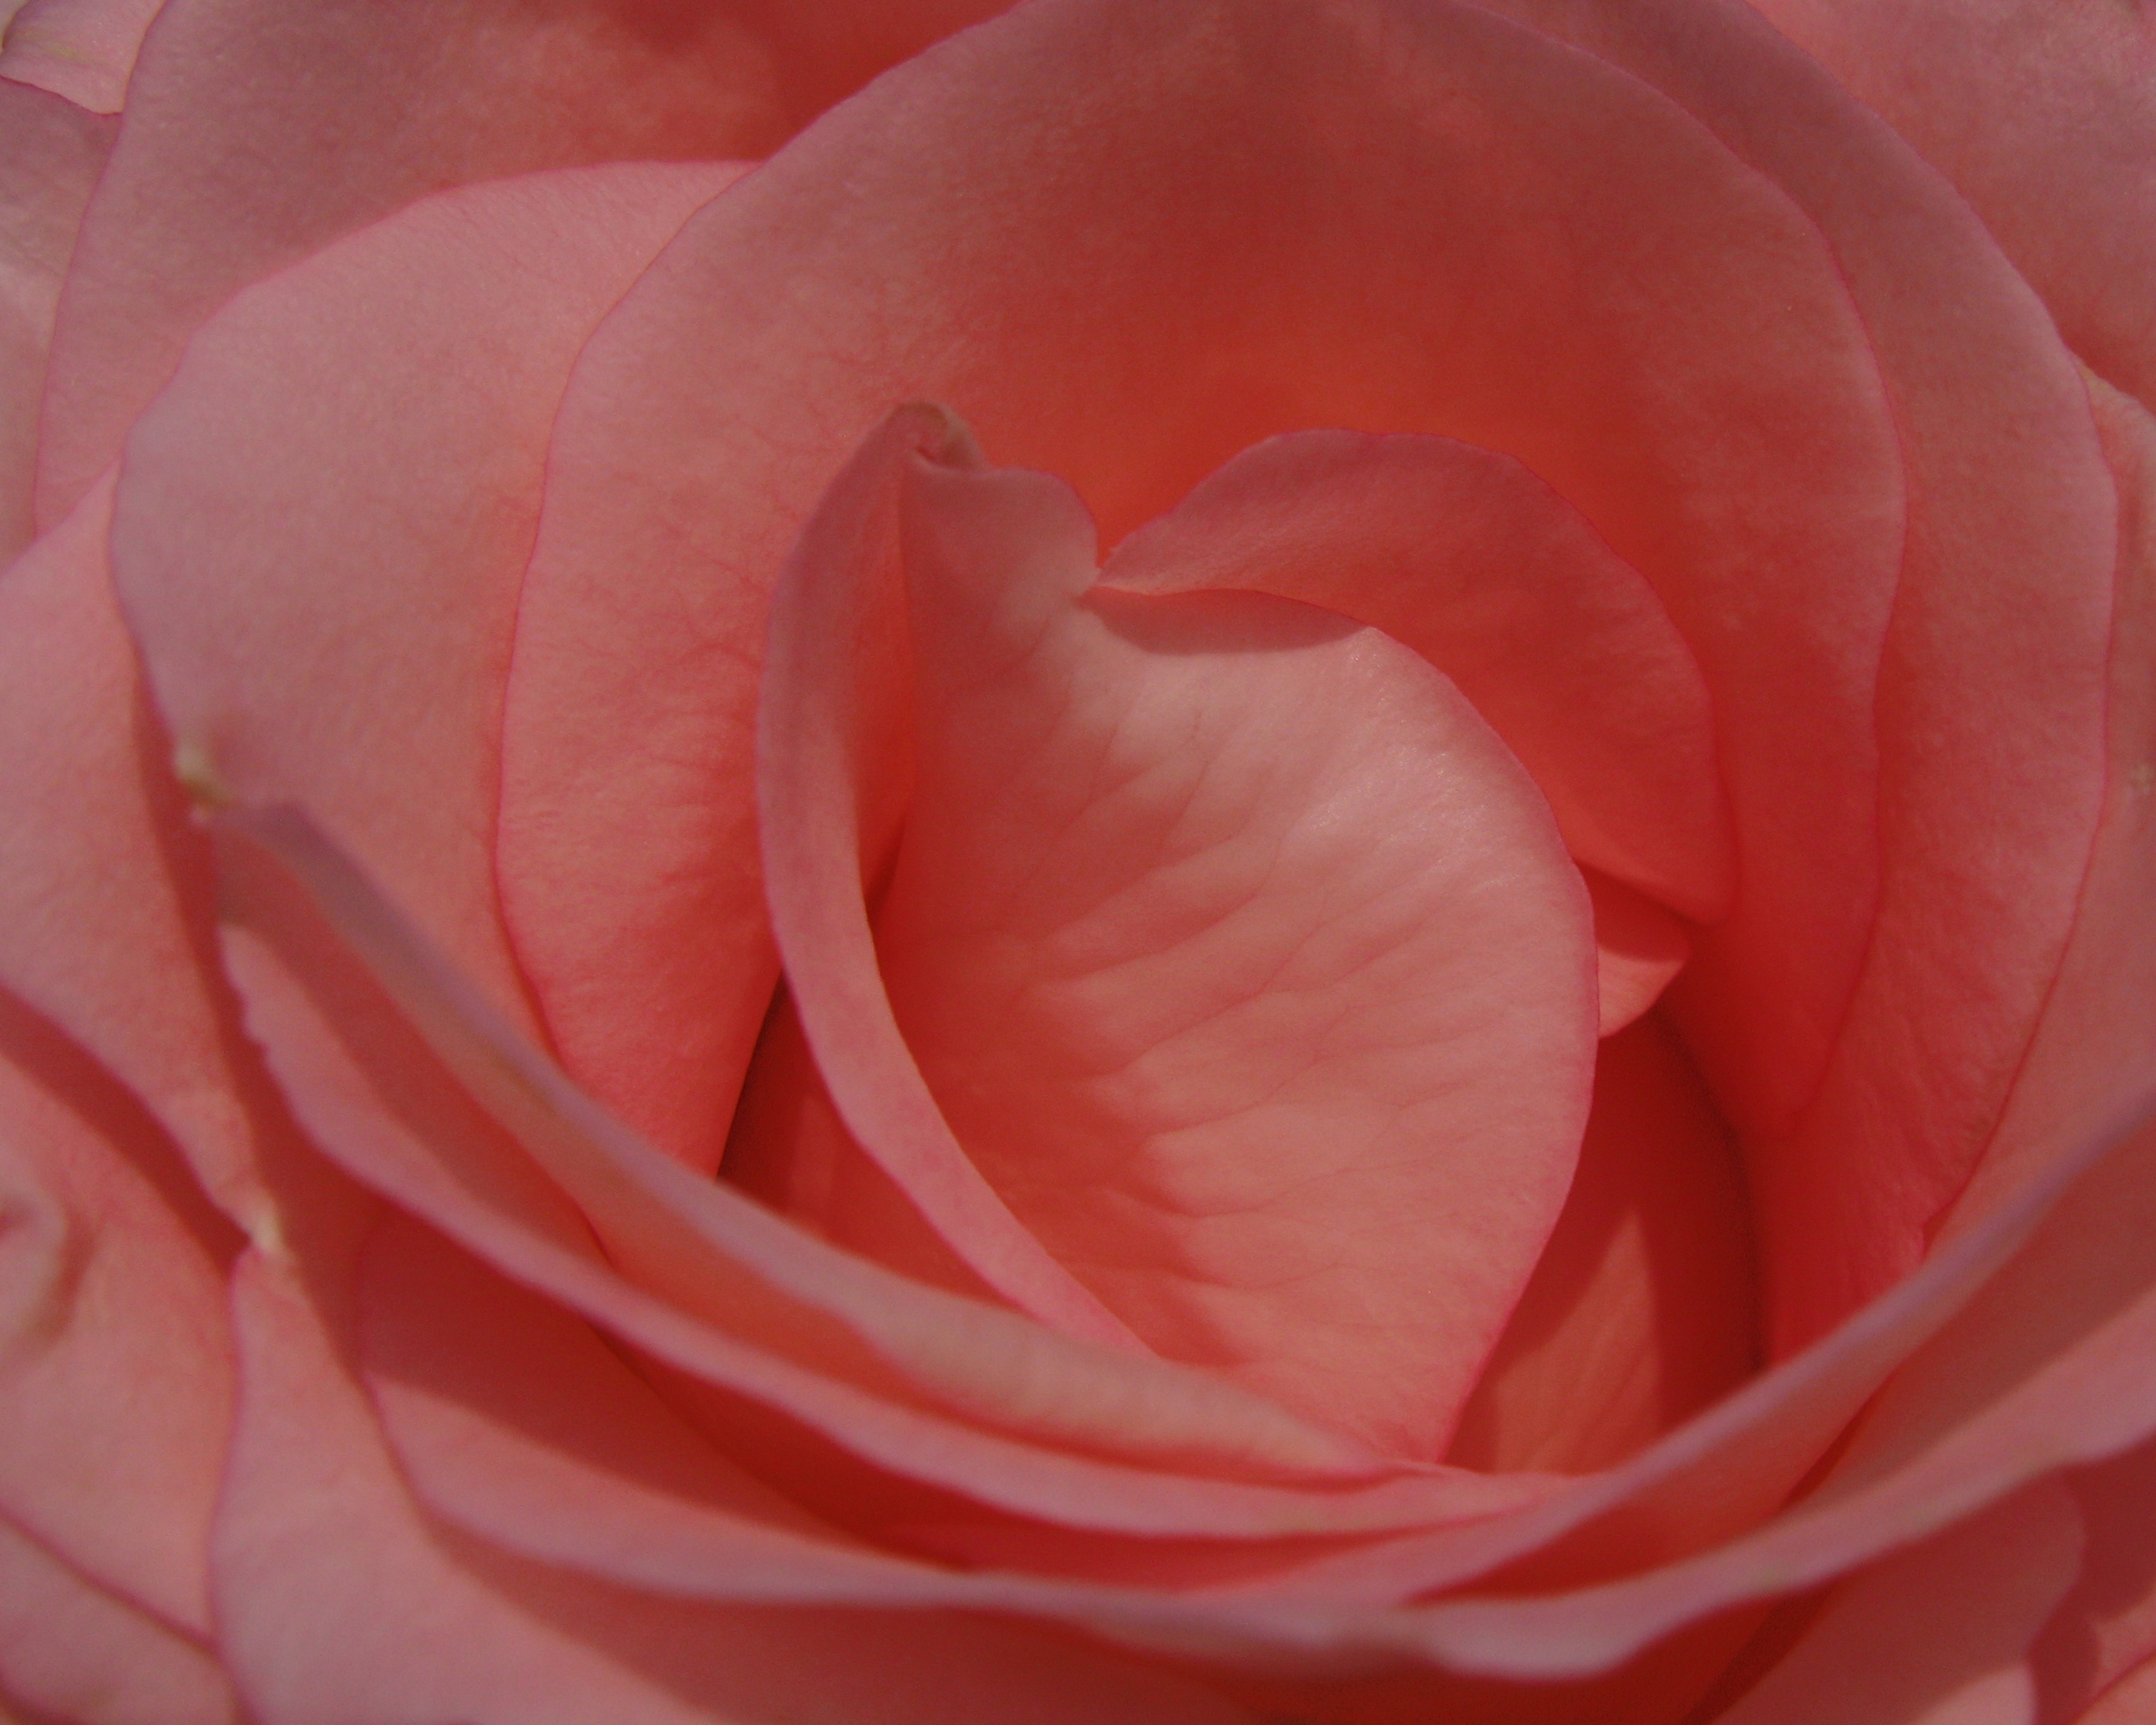
plant, flower, petal, rose, high, red, pink, close up, rosa, hires, hi, res, floribunda, g7, macro photography, flowering plant, garden roses, rose family, land plant, rose order